Main sequence

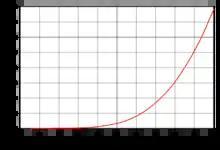
This plot gives an example of the mass-luminosity relationship for zero-age main-sequence stars. The mass and luminosity are relative to the present-day Sun.

M-type (and, to a lesser extent, K-type) main-sequence stars are usually referred to as red dwarfs.